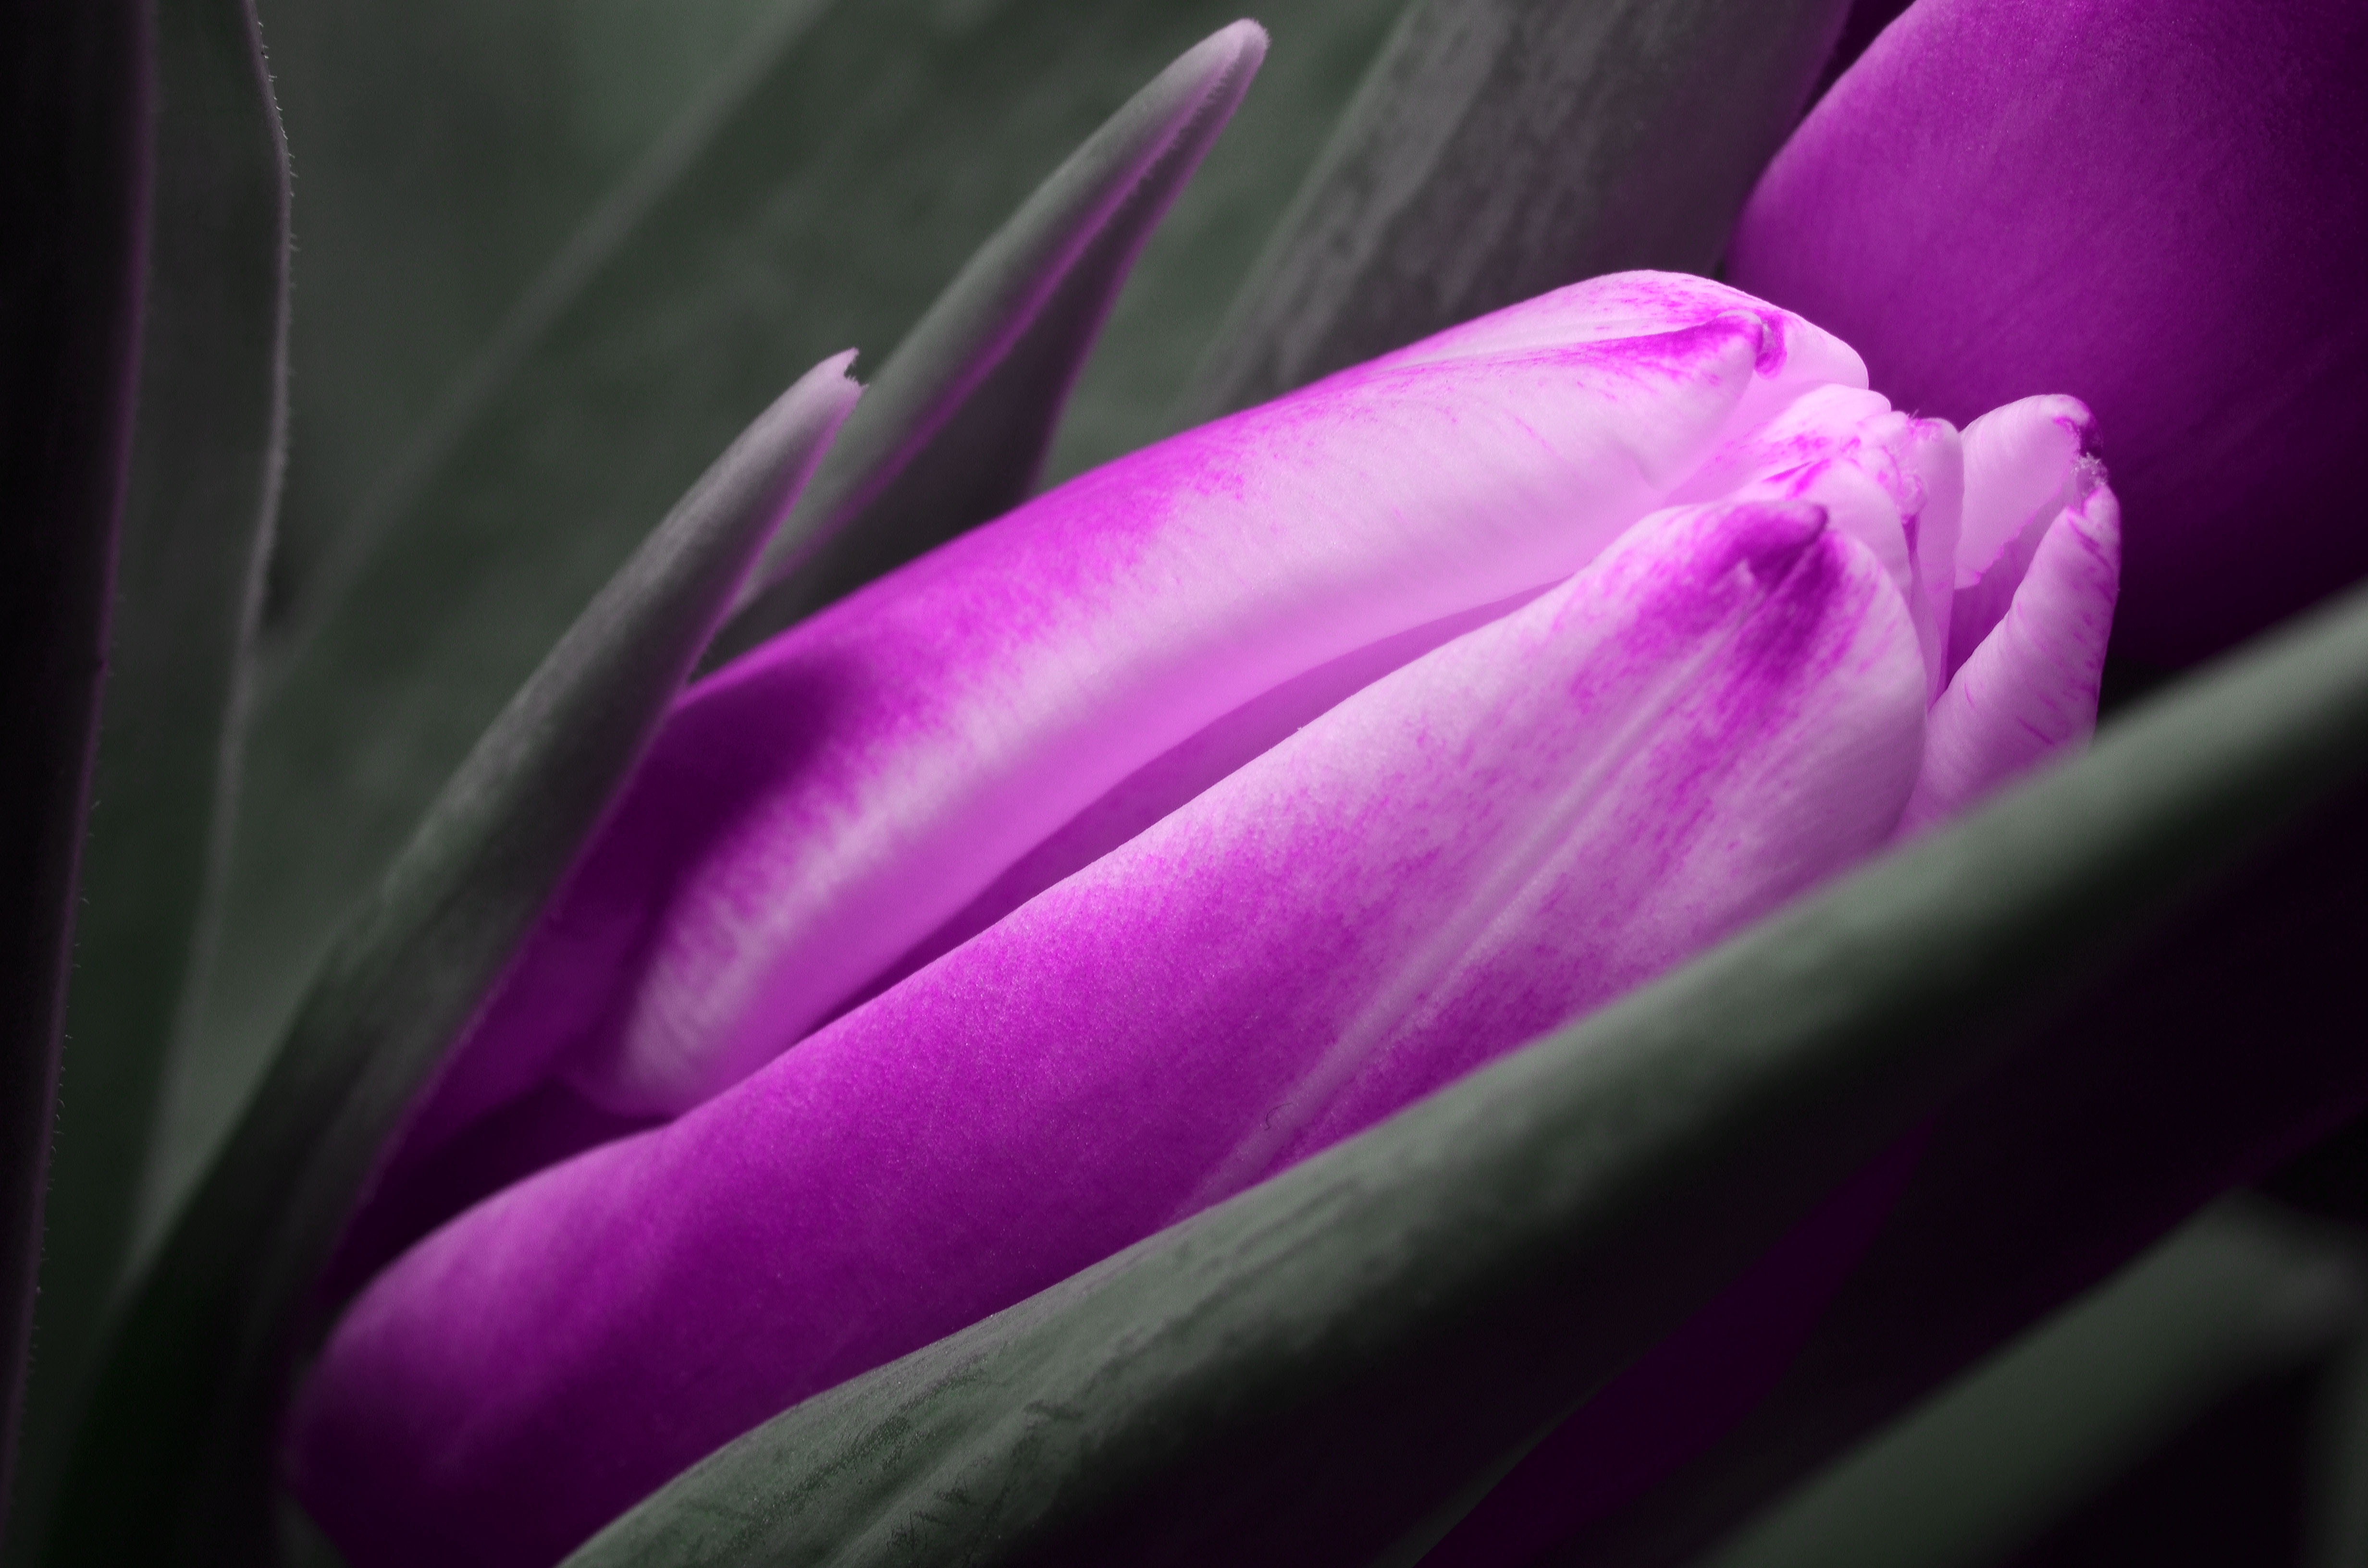
plant, photography, flower, purple, petal, tulip, pink, flora, close up, macro photography, flowering plant, plant stem, land plant